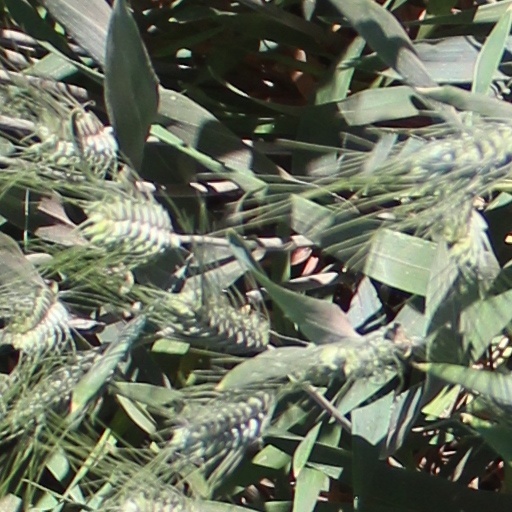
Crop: wheat